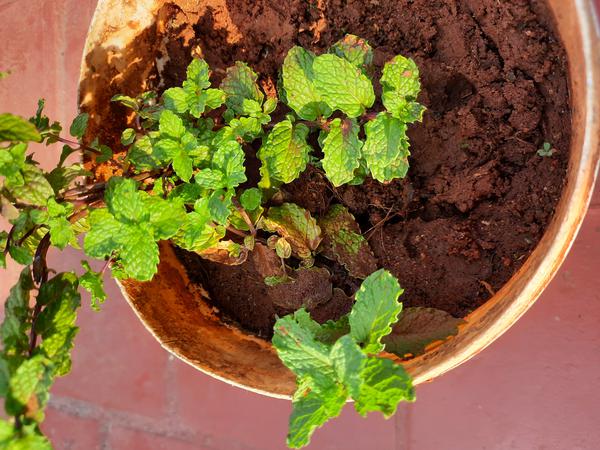
Plant: Mint